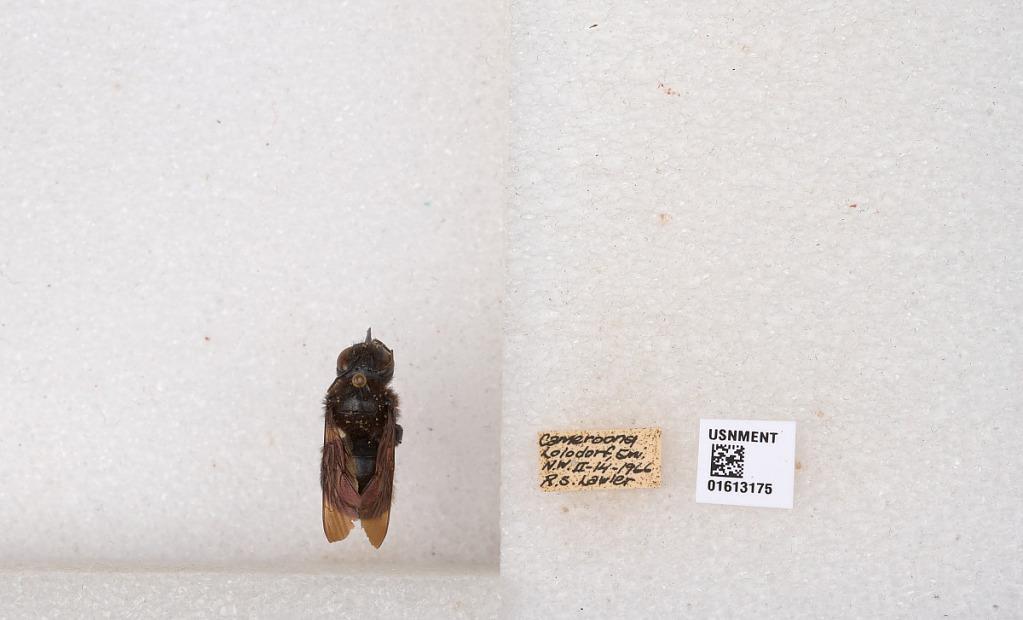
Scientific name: Xylocopa
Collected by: S. Laroca
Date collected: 1966-2-14
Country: Cameroon
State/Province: South
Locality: Lolodorf, 5 mi. N.W.